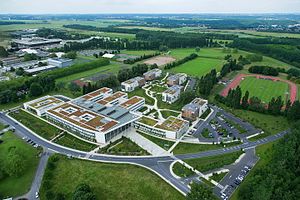
École Nationale Supérieure de Techniques Avancées
École Nationale Supérieure de Techniques Avancées
École Nationale Supérieure de Techniques Avancées er et fransk ingeniør-institut tilknyttet Université Paris-Saclay.